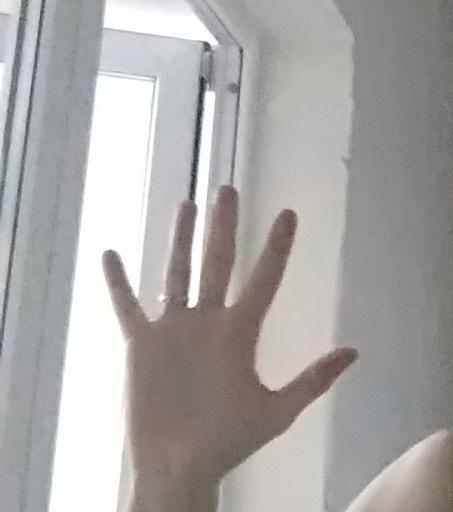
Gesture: palm